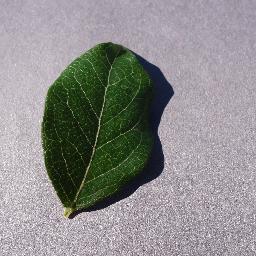
Label: Blueberry___healthy